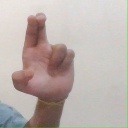
अक्षर: आ